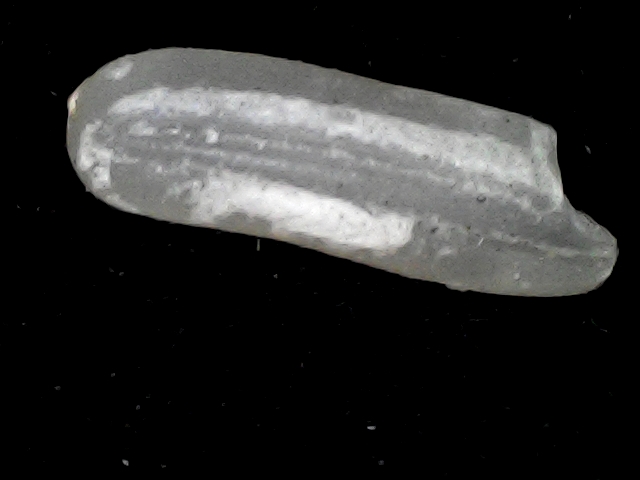
Rice variety: BD87